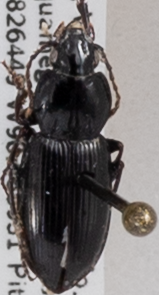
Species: Pterostichus mutus
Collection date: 2022-06-28
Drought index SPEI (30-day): -1.498
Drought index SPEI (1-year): -0.086
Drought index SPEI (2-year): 0.03